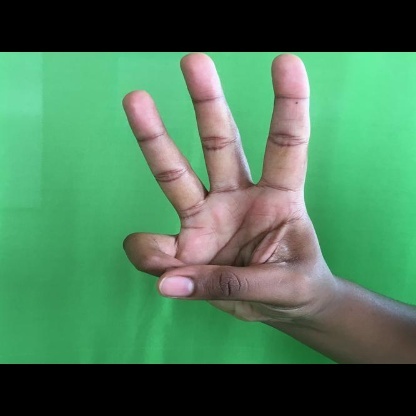
Mudra: Trishulam